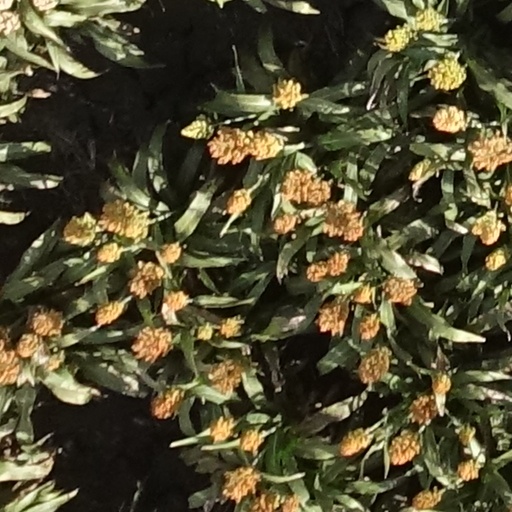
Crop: sorghum